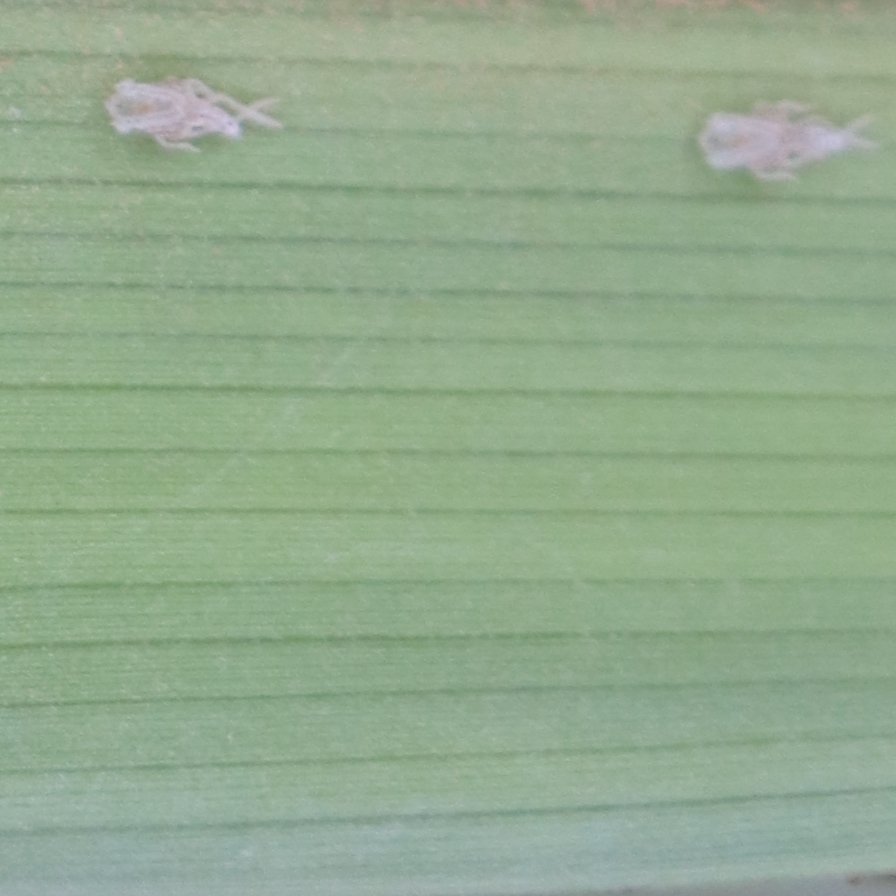
Label: Bug